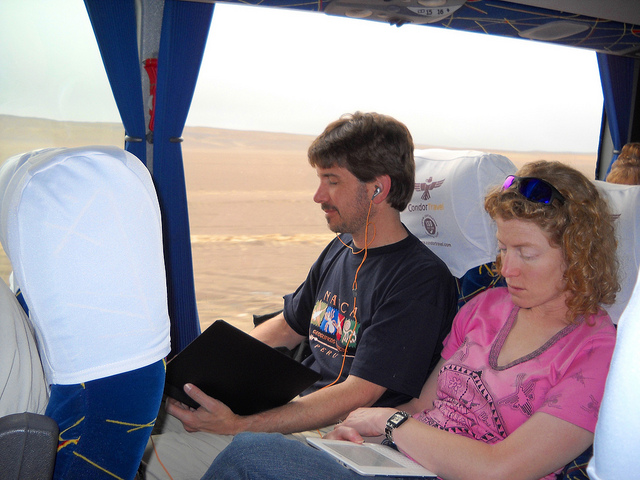
A man and a woman on a train with a view of the desert going by

The passengers are sitting together riding the bus together.

A couple aboard a train paying more attention to their electronics than each other.

A man and woman play with their electronics on the train.